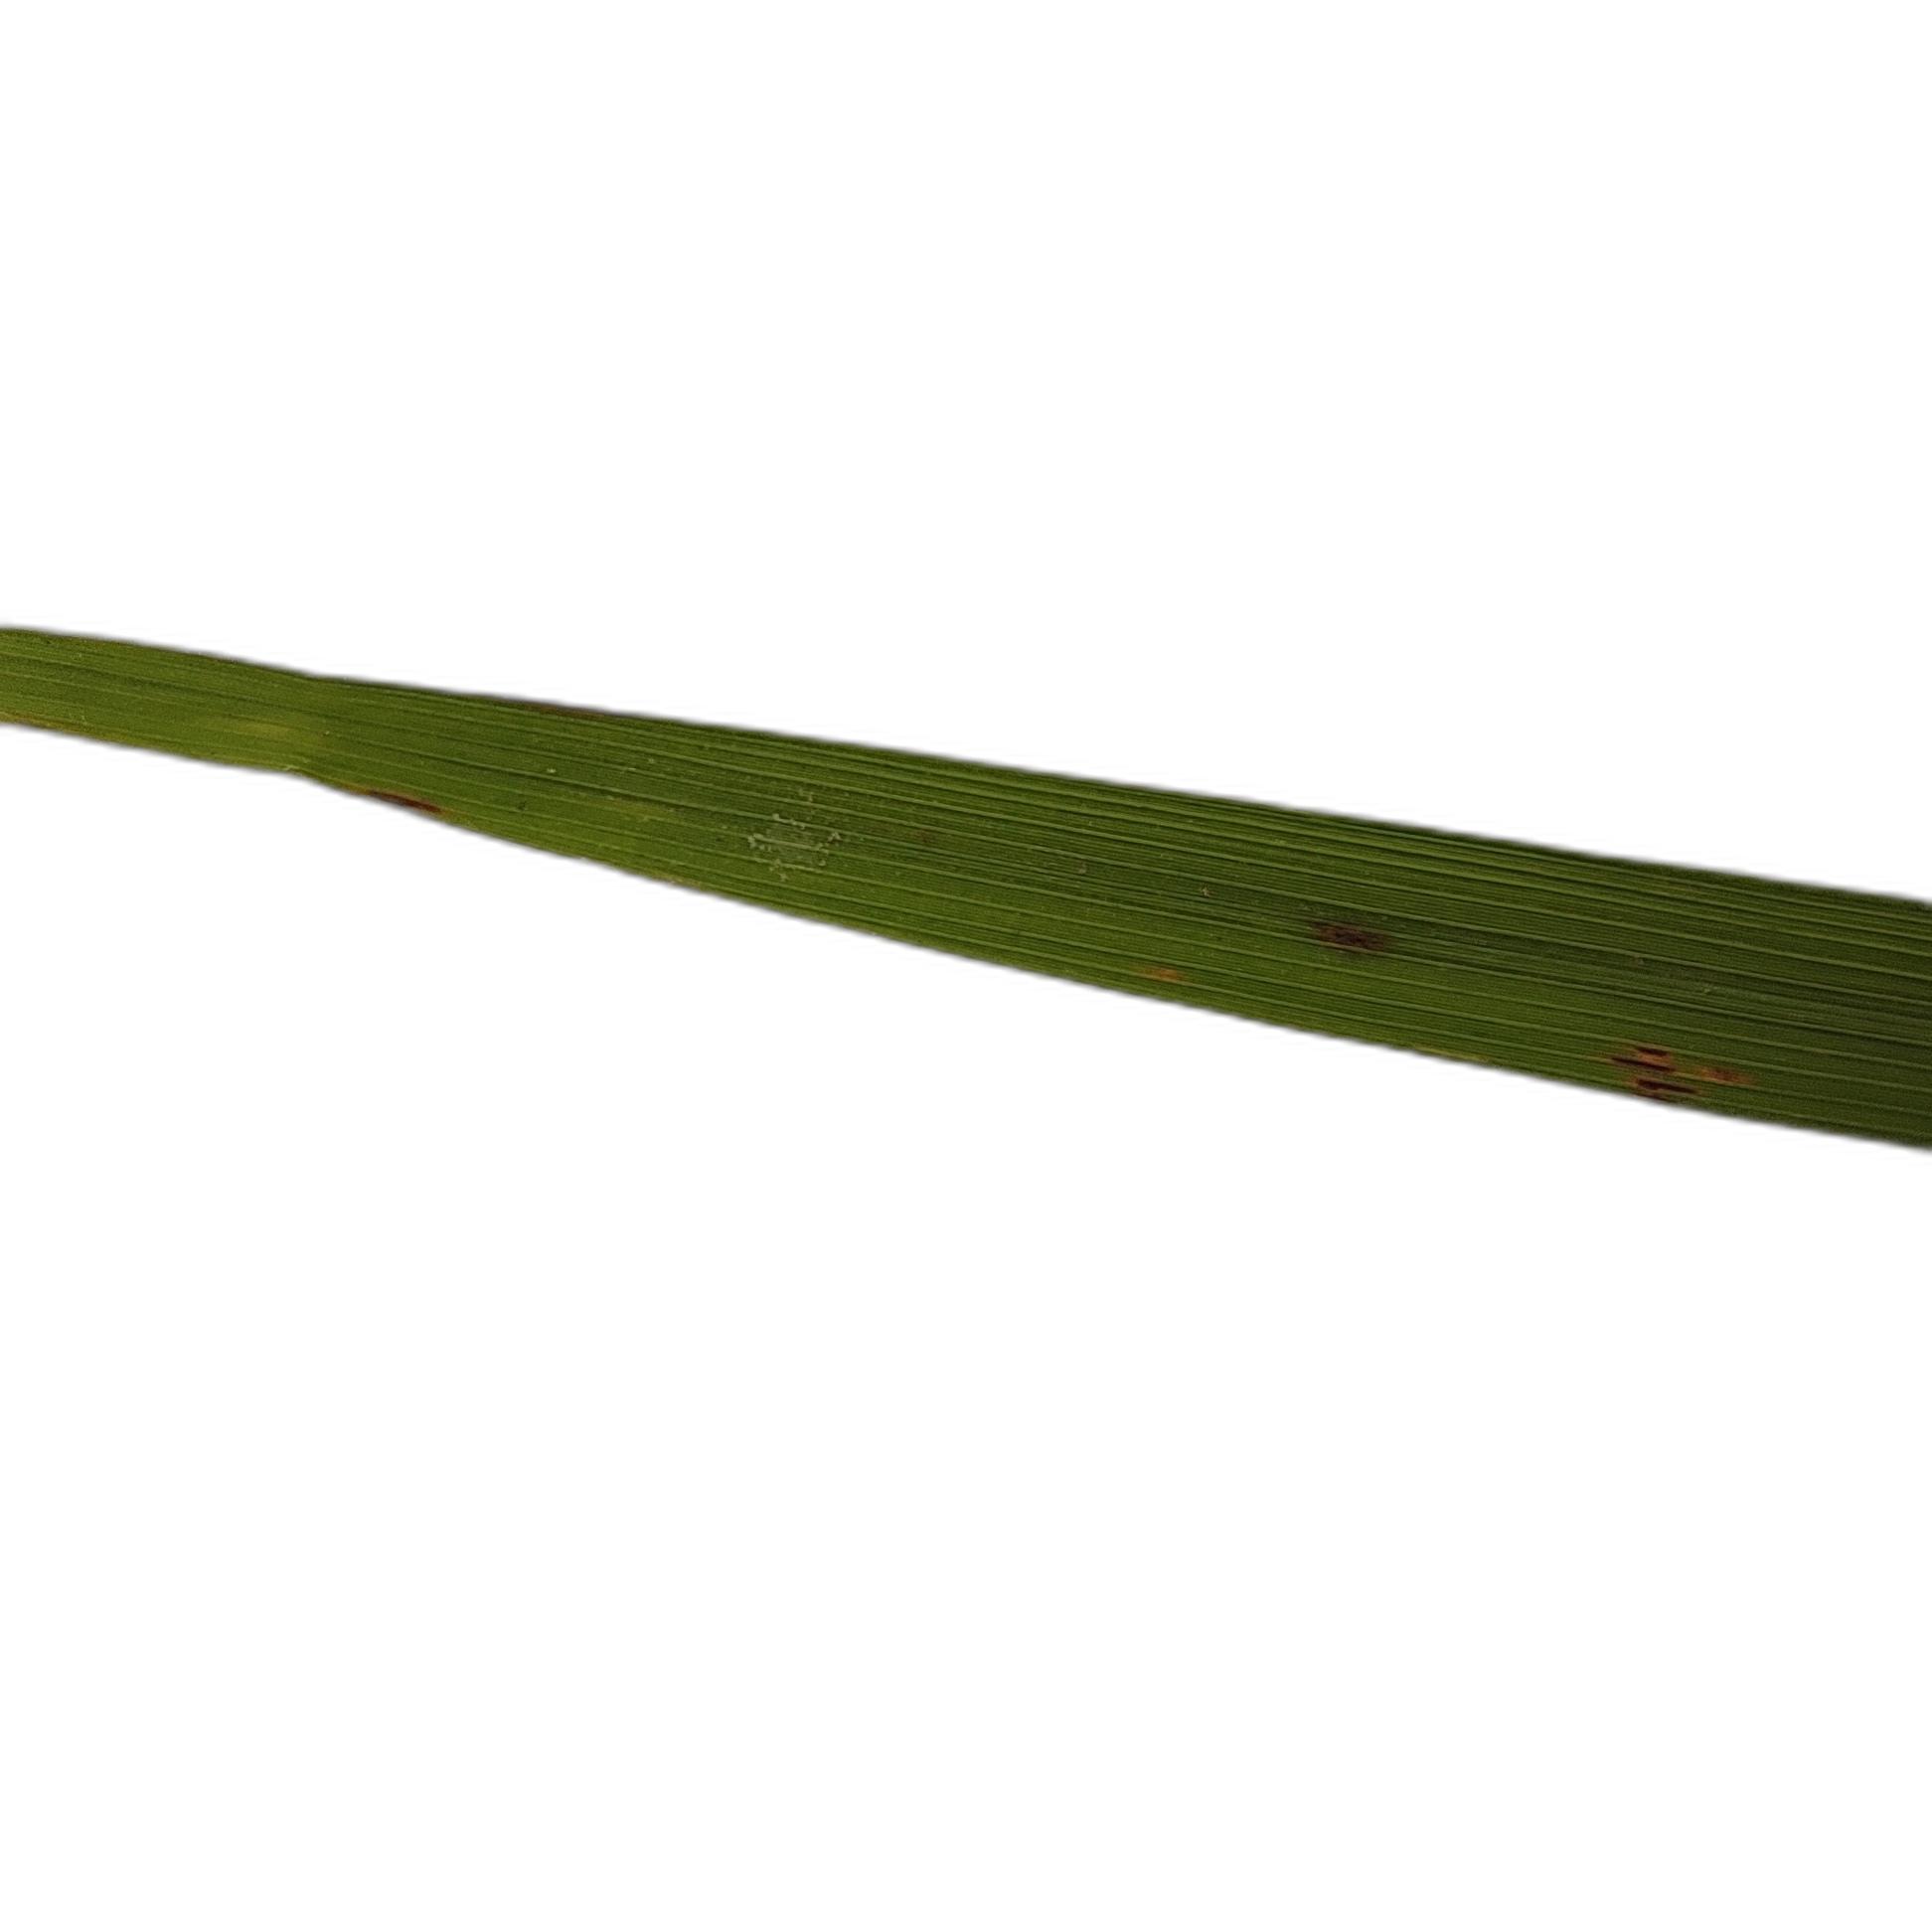
Label: Rice Blast